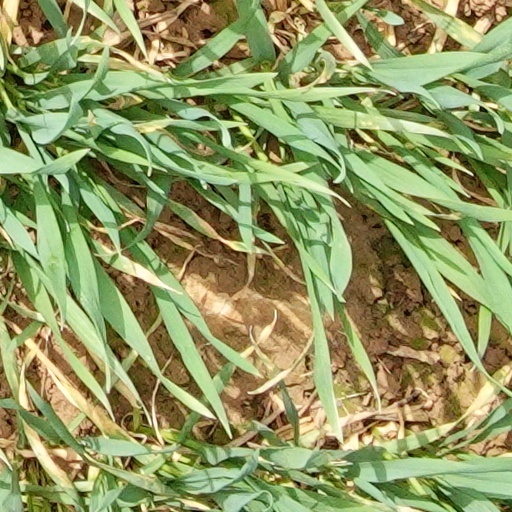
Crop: wheat